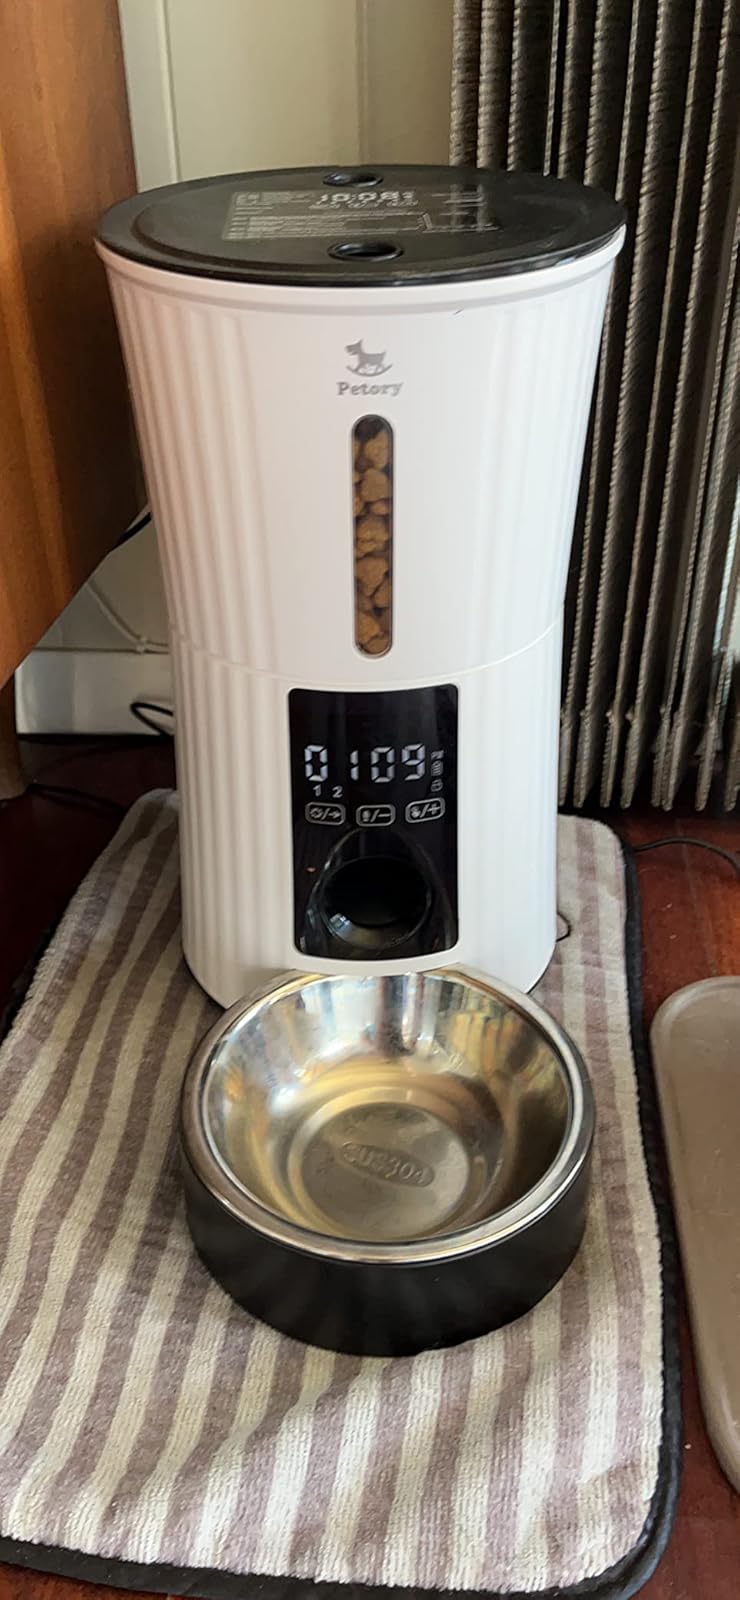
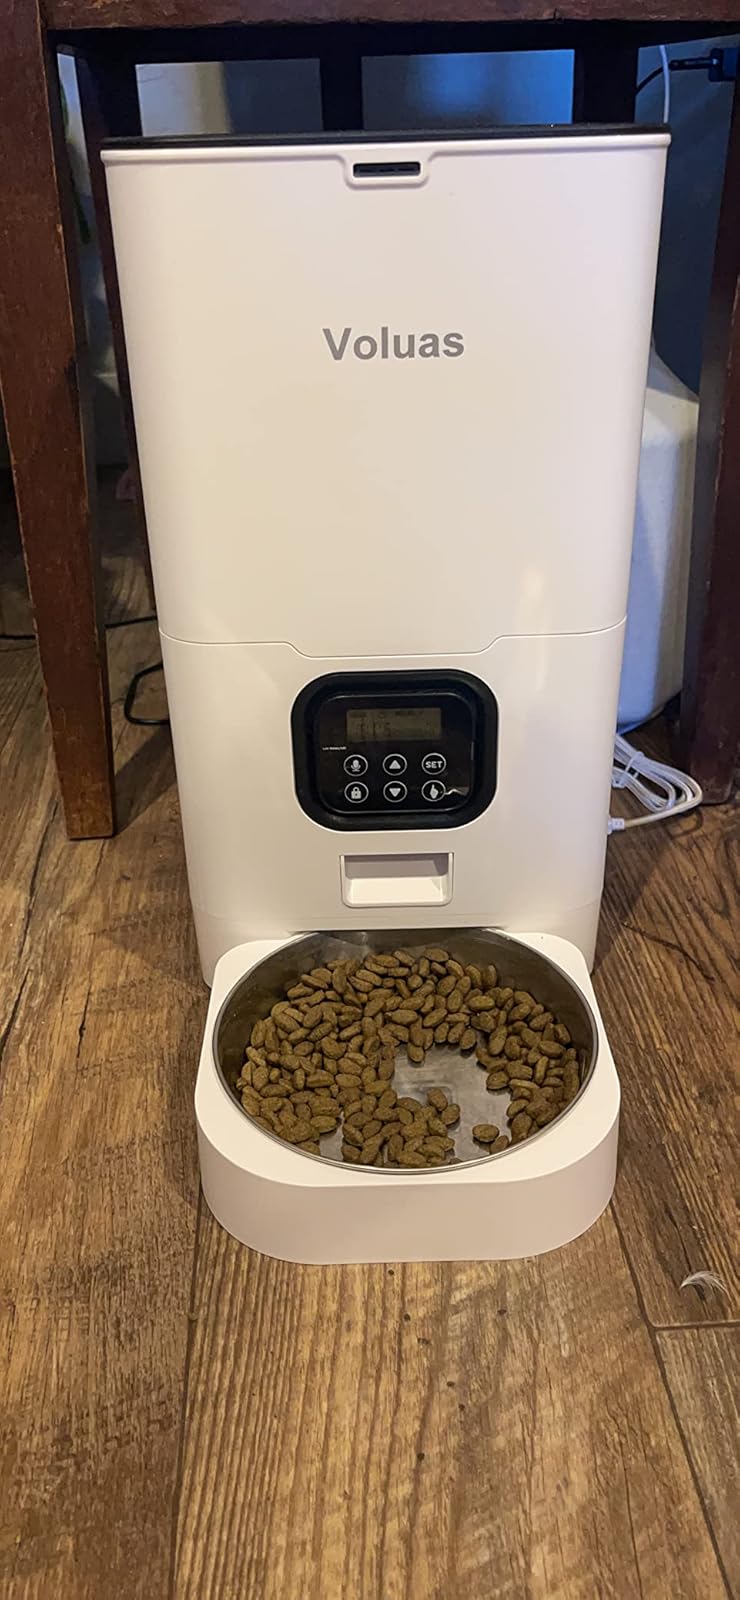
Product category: items_feeder
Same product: no